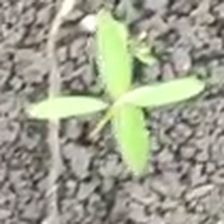
Weed species: Moti_dudhi(Euphorbia_geneculata_L)